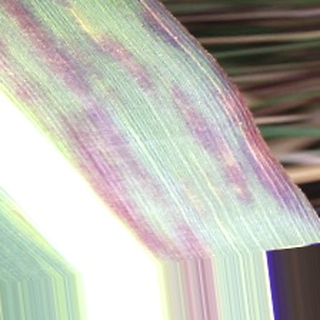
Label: sugarcane_bacterial_blight